Linjeflyg Flight 267V

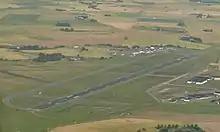
Aerial view of Ängelholm–Helsingborg Airport

Ängelholm–Helsingborg Airport was primarily a military air station, denoted F 10 Ängelholm. Because of this its instrument landing system was configured significantly different from most civilian airports. The runway's two radio beacons, LJ and J, were located at unusual distances from normal. LJ was situated from the runway threshold instead of the normal and J was located at instead of the normal . Also, the approach lighting system's strobeacon was located from and starboard of the runway's center line, but this light was not indicated on the instrument, approach and landing chart. Therefore, any aircraft which would pass beacon and aimed for the approach light would be aligned to land right of the runway.